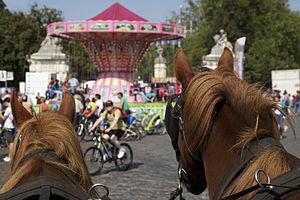
Bruxelles Champêtre est un évènement ayant lieu dans le cadre journée sans voiture sur la Place des Palais et dans le Parc Royal de Bruxelles.